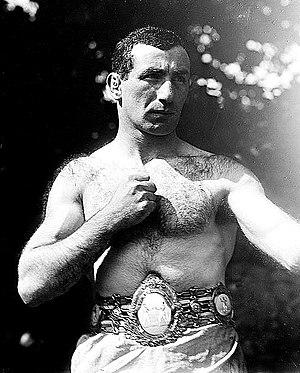
Matt Wells est un boxeur anglais né le 14 décembre 1886 et mort le 27 juin 1953 à Londres.